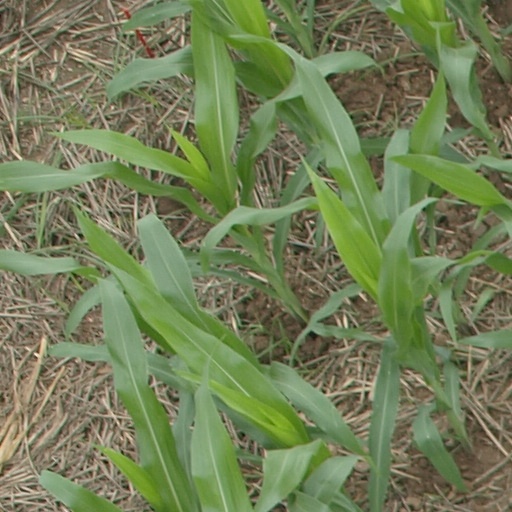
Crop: maize; corn